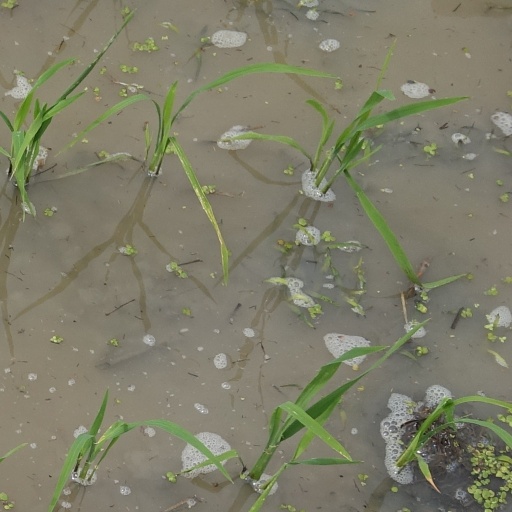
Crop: rice